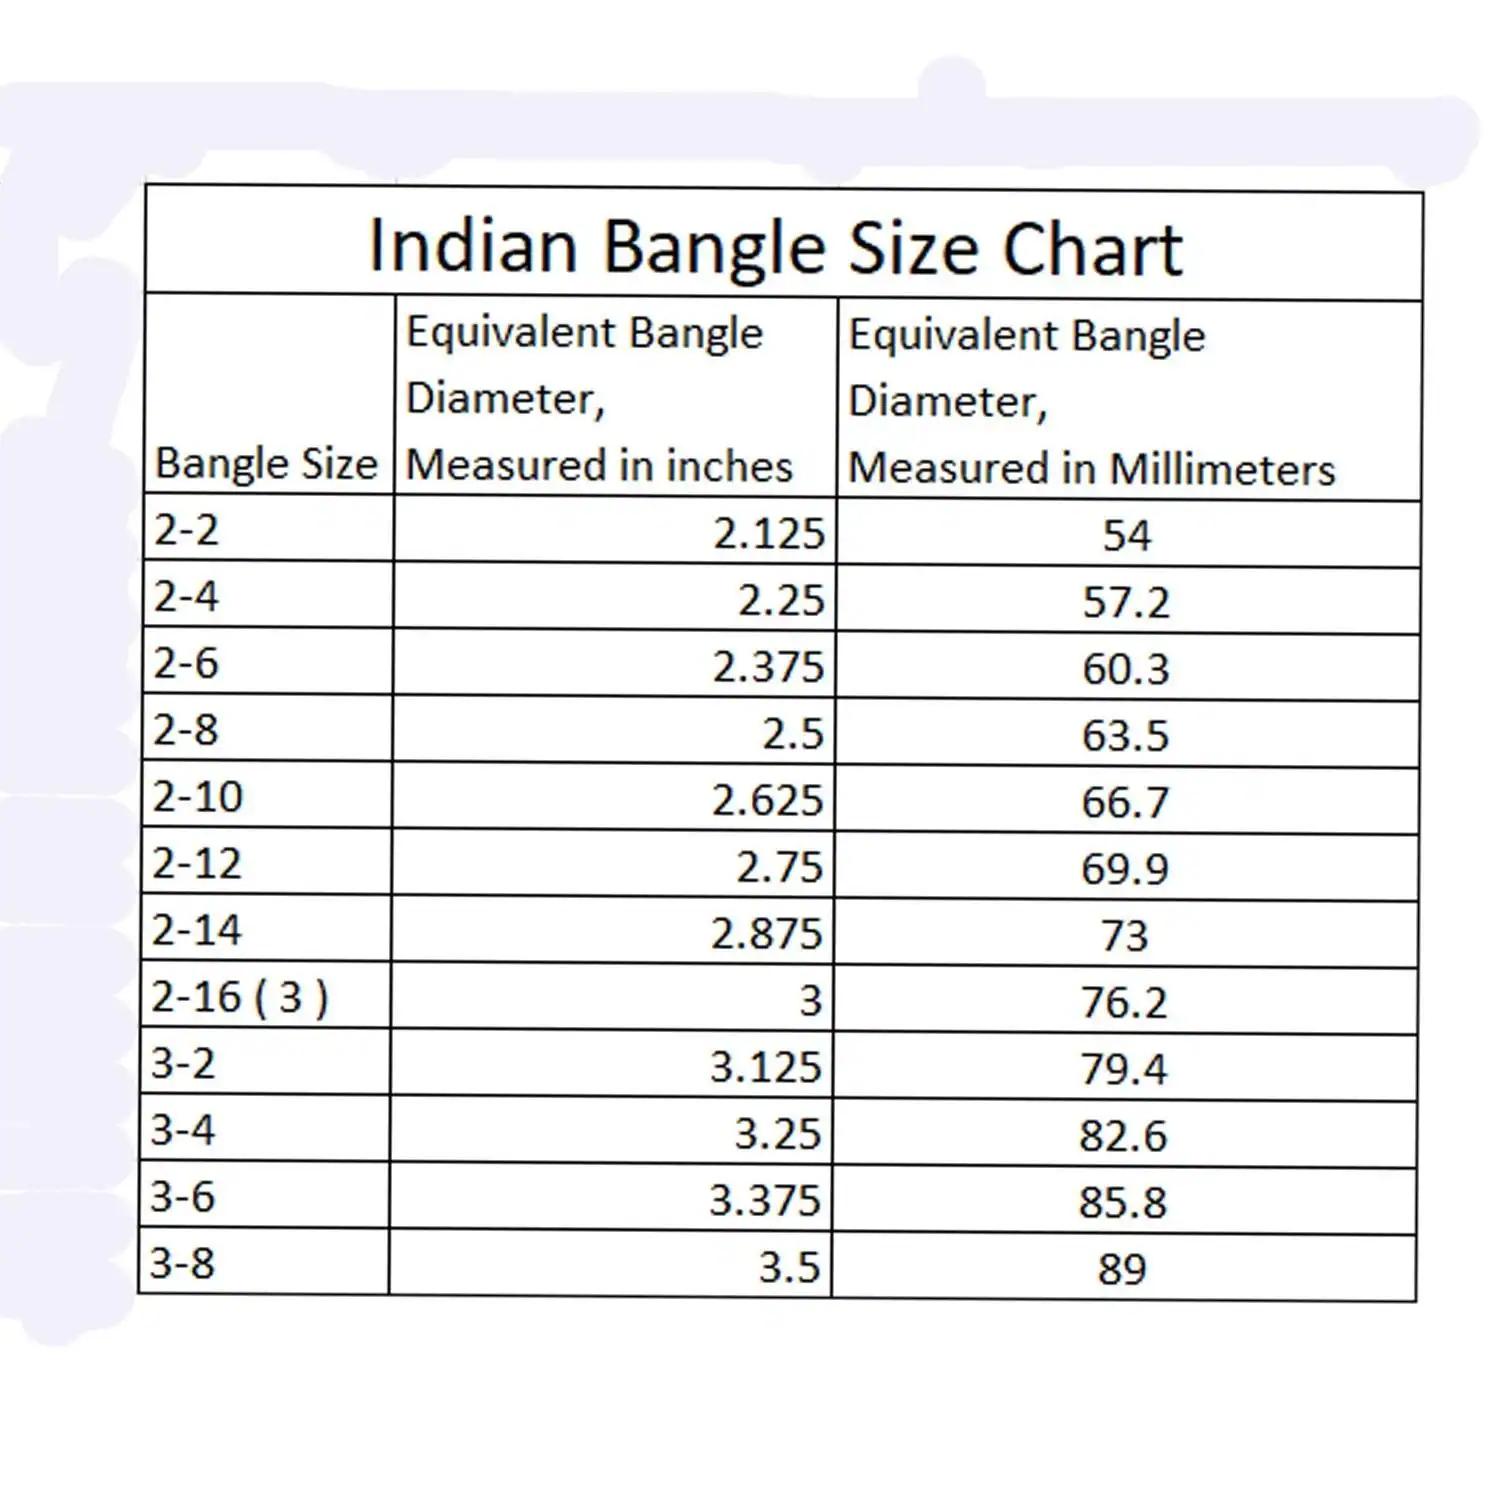
Vidhya Kangan Jamani Stone Stud Brass Bangle
Type: Bracelets & Bangles
Brand: Vidhya Kangan
Price: Rs. 700
 Jamani Stone Stud Brass Bangle ,Size - 2.4,2.6,2.8,2.10 ,Material- Brass ,Pack Of - 2 ,Color- Jamani ,Work- Stone Stud ,Item- Bangle ,SKU- ban12690
Included: Pack of 2